Dunasead Castle

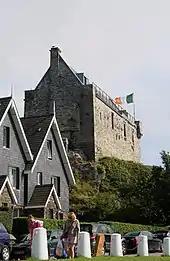
Dunasead Castle

Dunasead Castle (meaning 'fort of the jewels'), sometimes known as Baltimore Castle, is a 17th-century fortified house situated in the town of Baltimore in County Cork, Ireland. The tower house is built on the site of an earlier Norman-era structure, which itself replaced an earlier Bronze Age ringfort. Traditionally associated with the chiefs of clan O'Driscoll, the castle was purchased and restored by members of the McCarthy family in the late 1990s, and partially opened to the public from 2005.